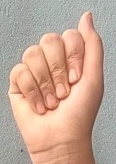
ASL sign: A